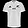
Label: T - shirt / top